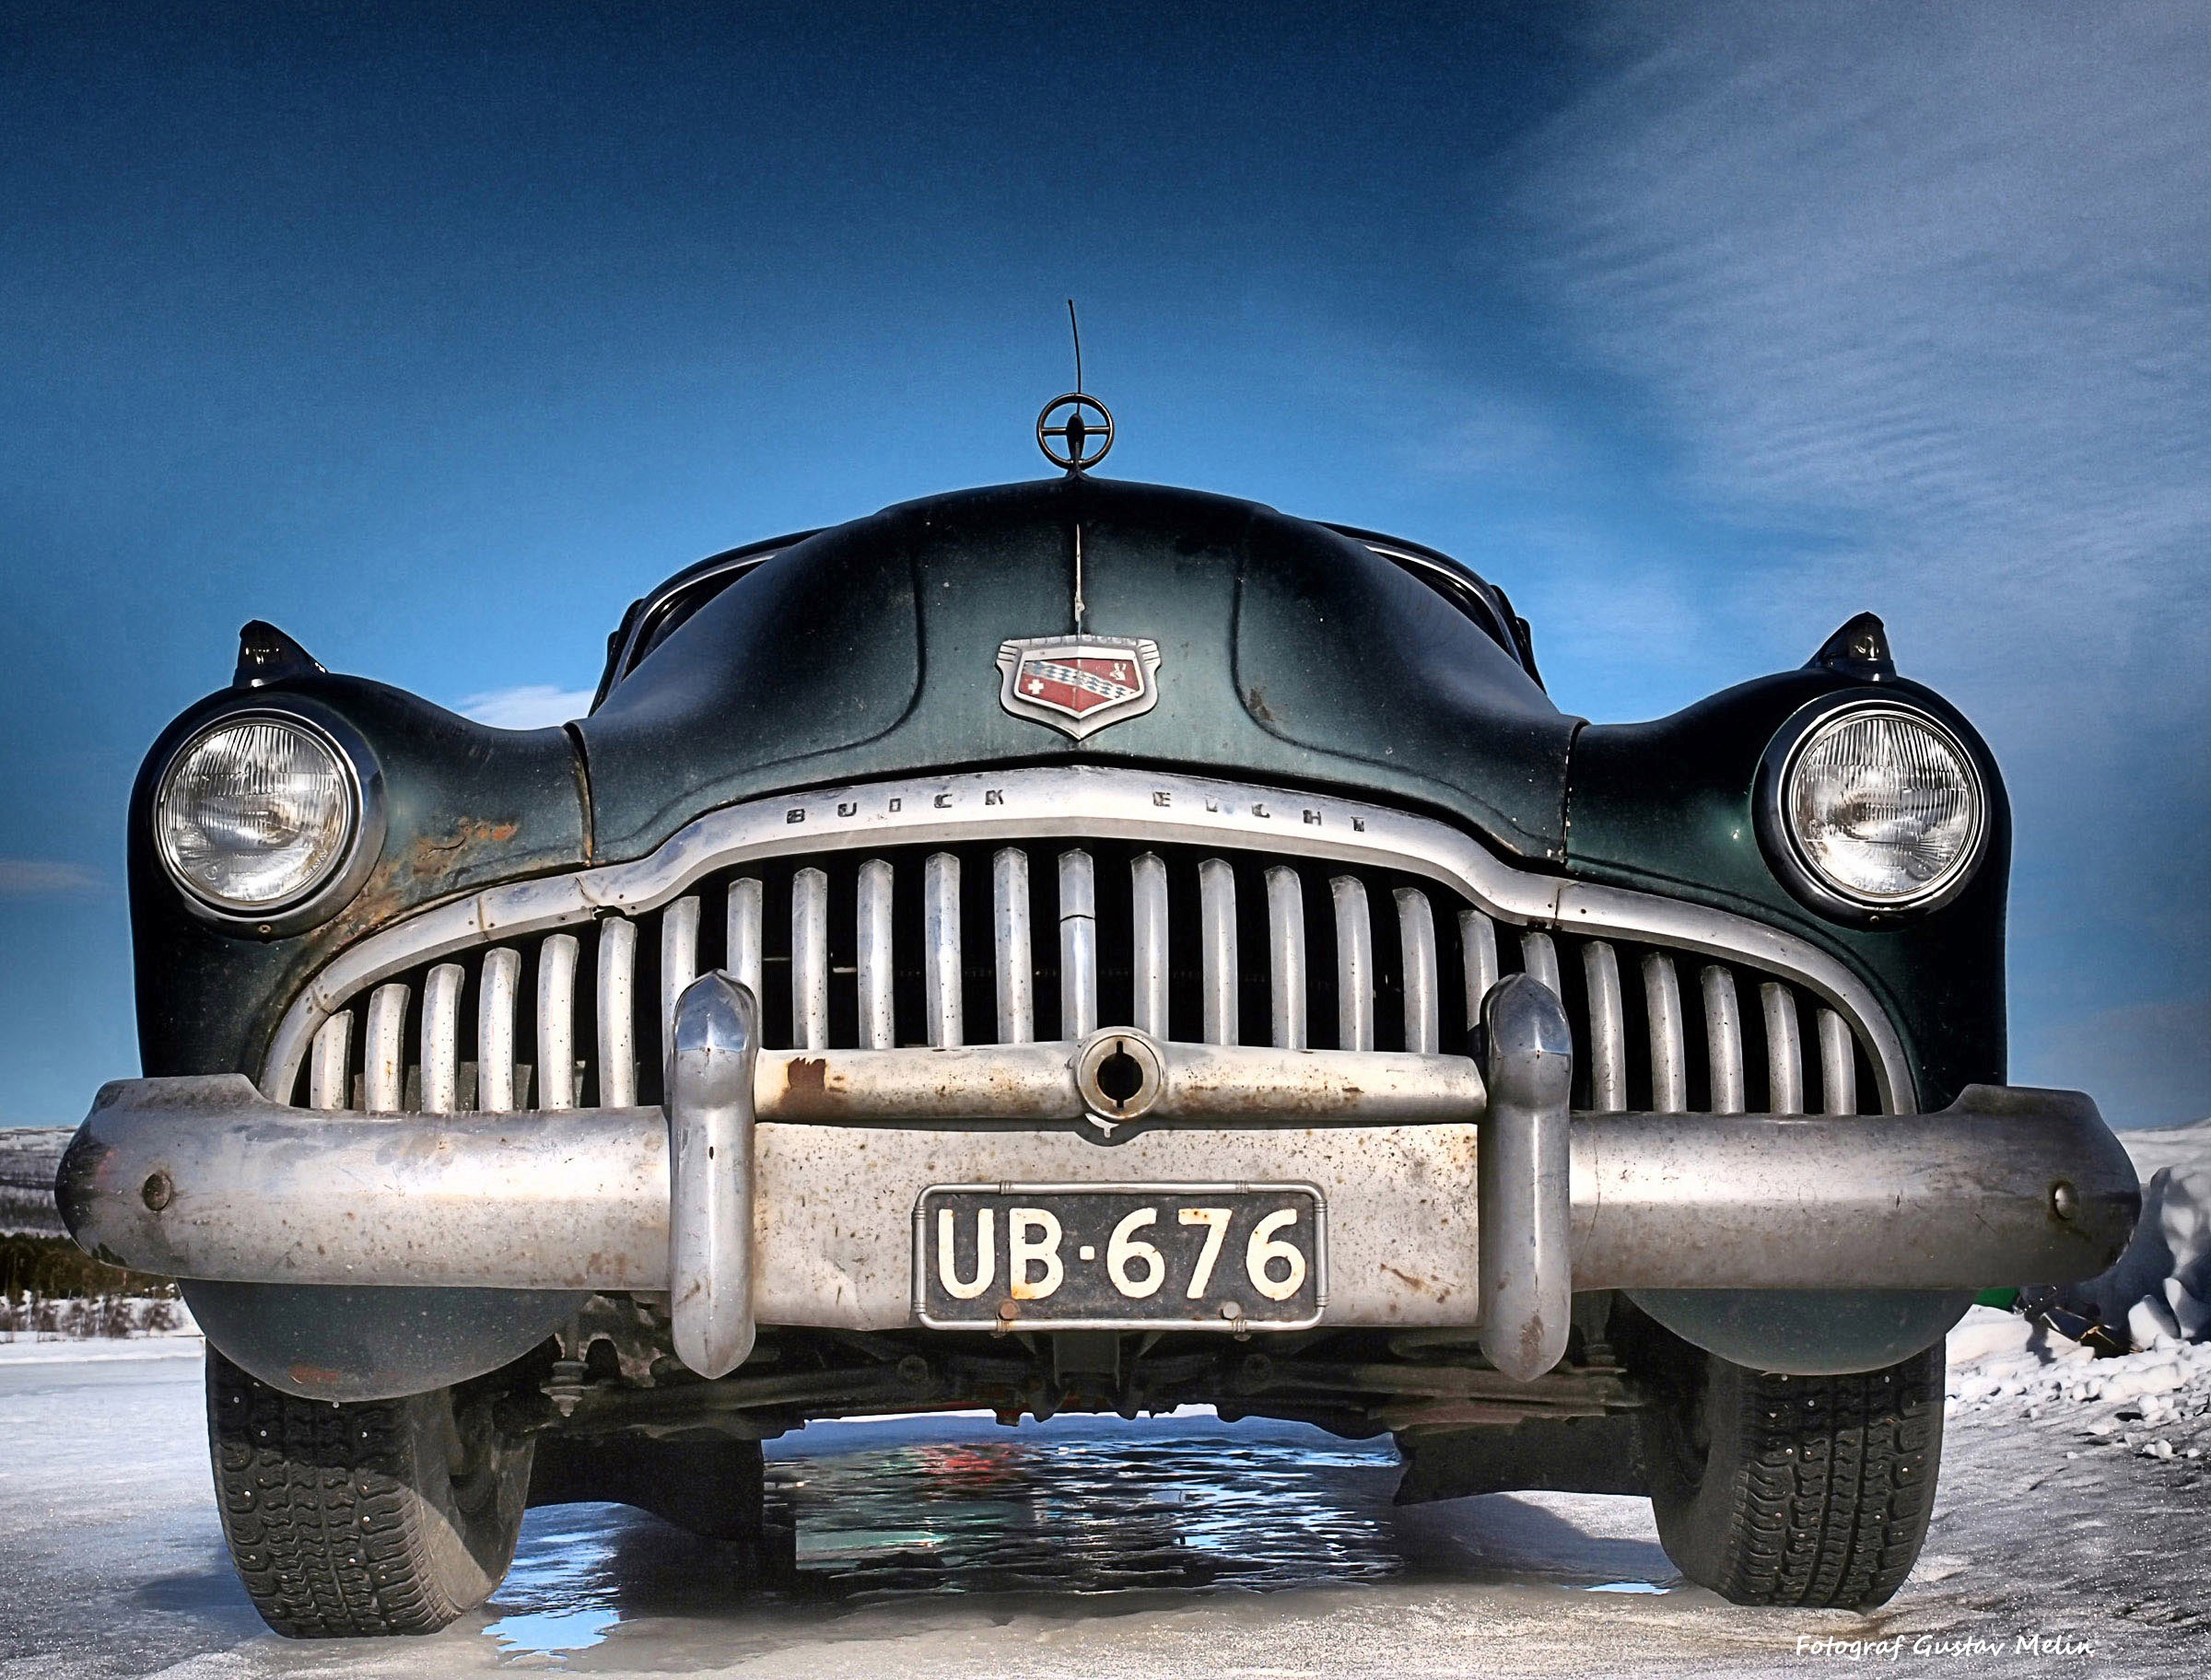
car, wheel, jeep, vehicle, classic car, motor vehicle, vintage car, bumper, classic, buick, russian, antique car, land vehicle, automobile make, automotive exterior, automotive design, mid size car